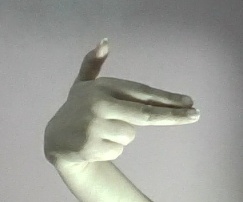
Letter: ghain